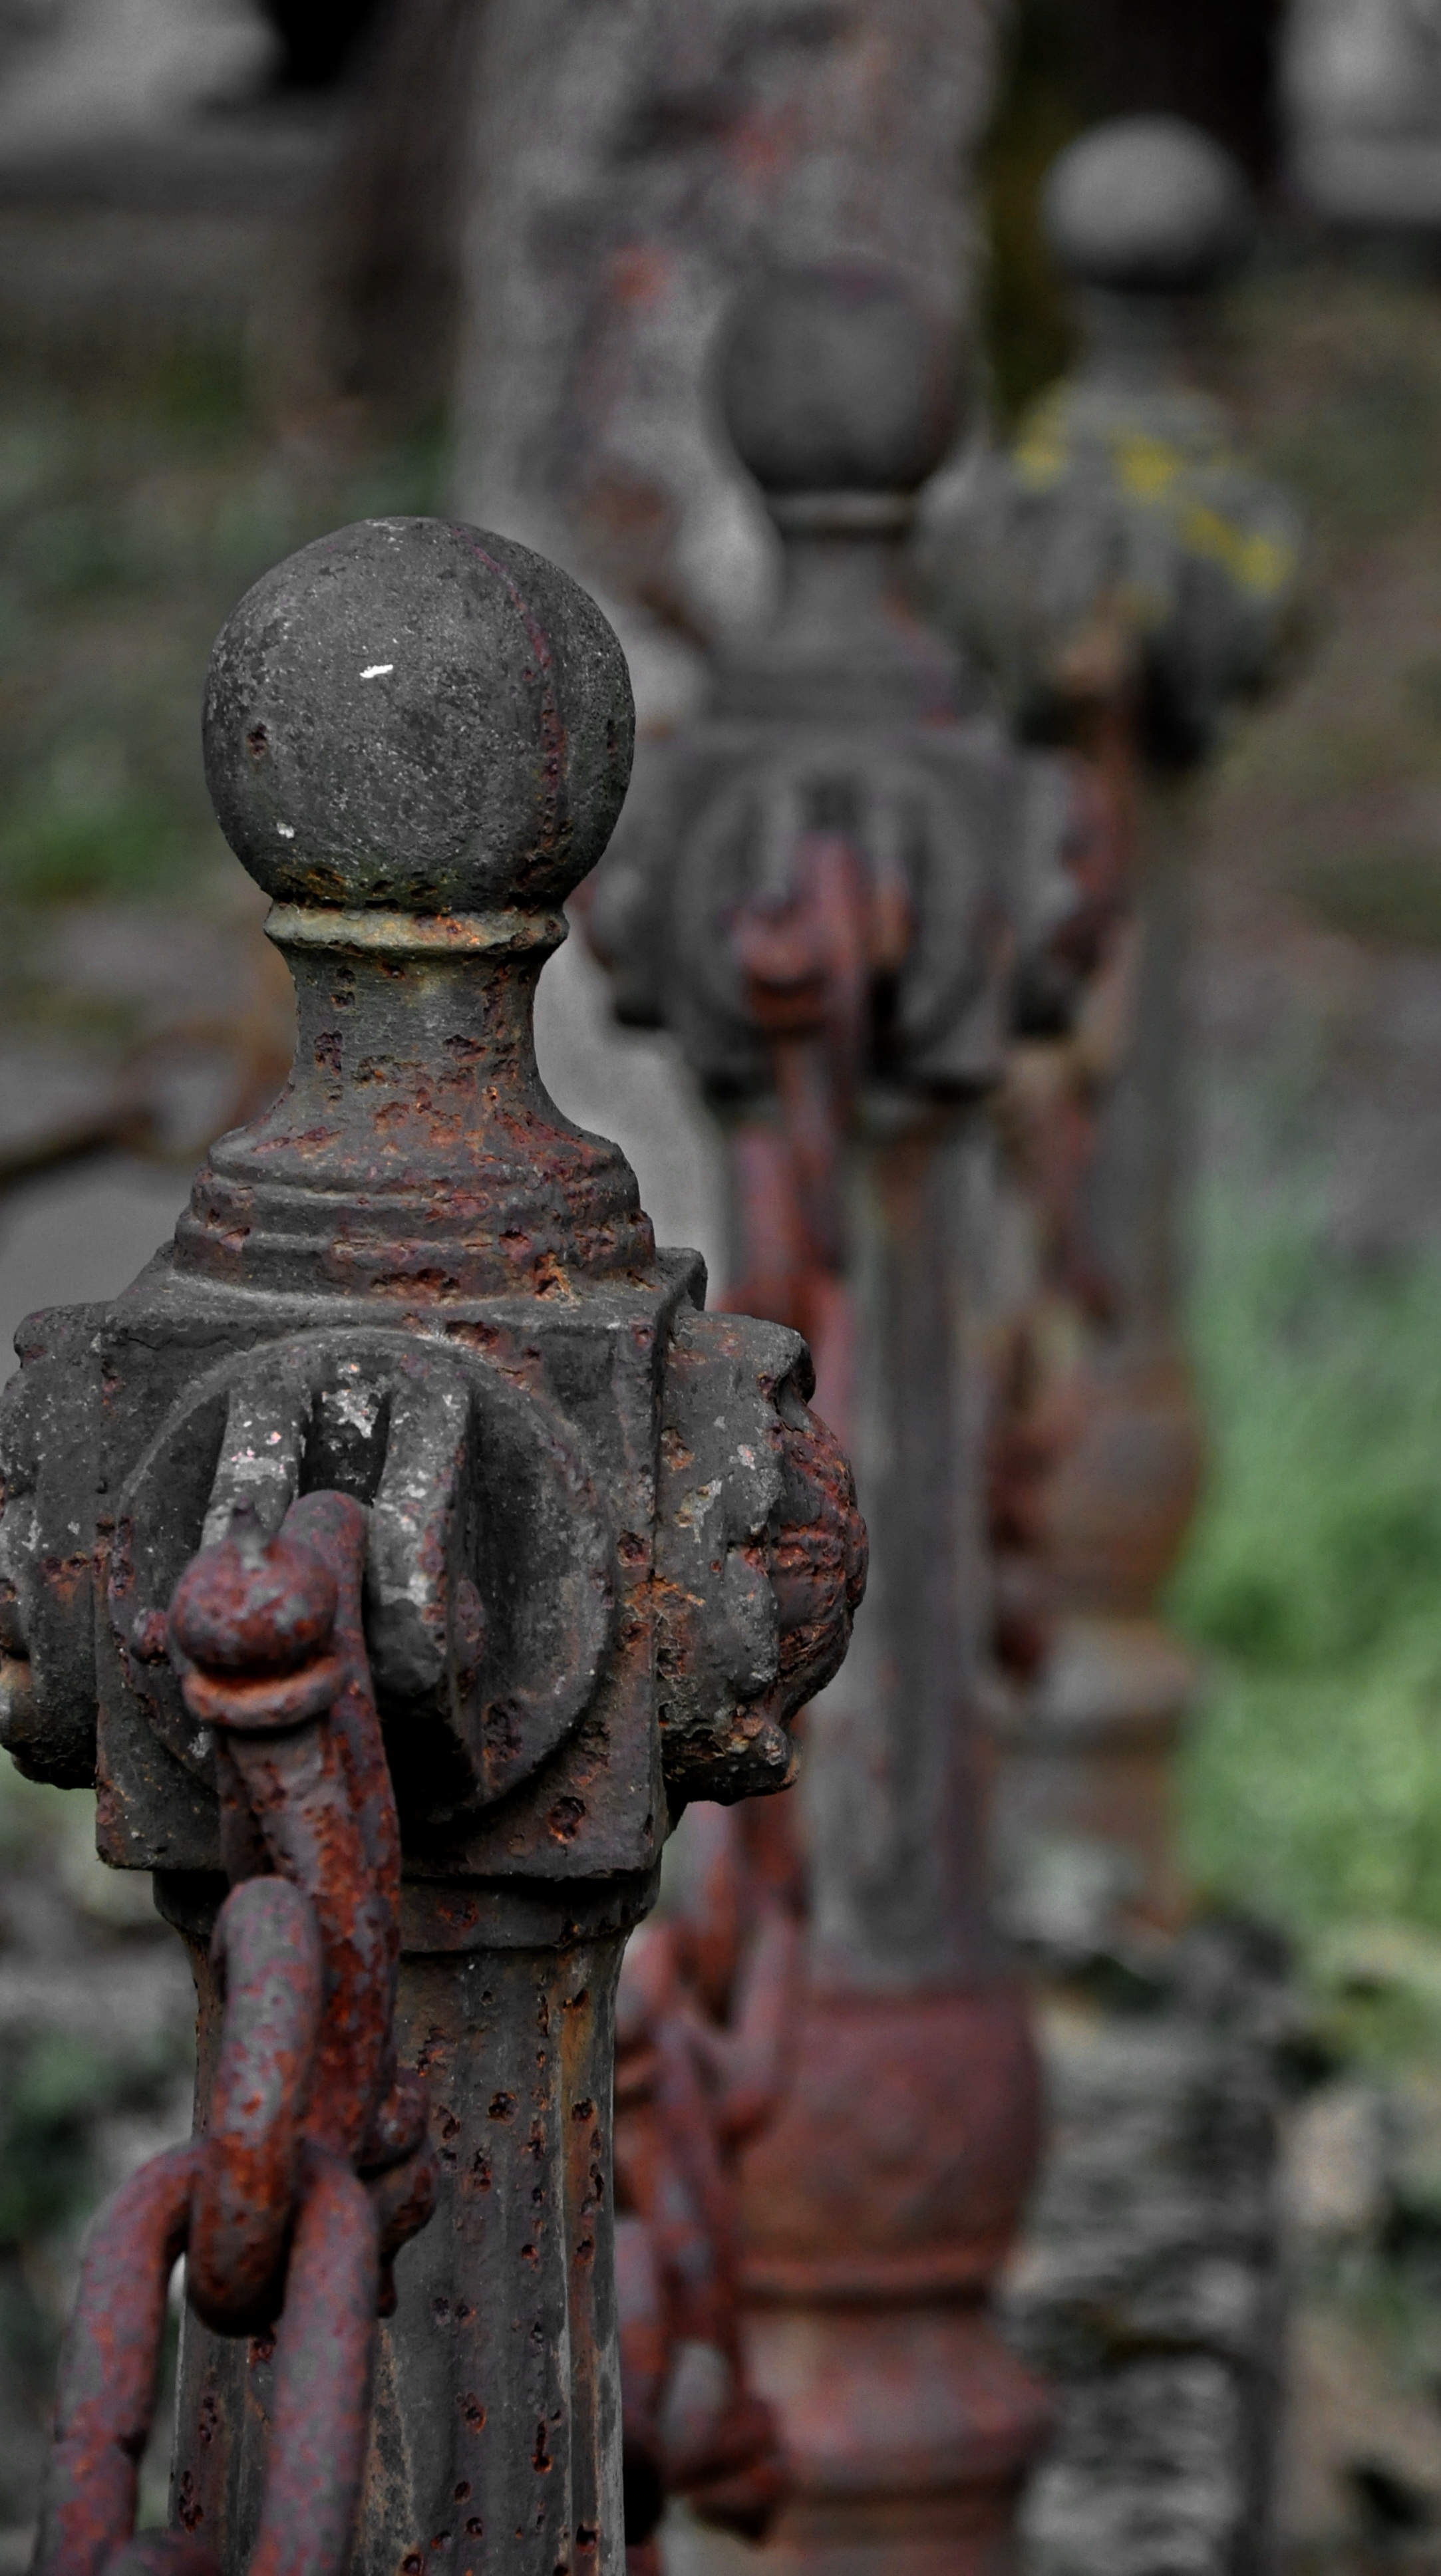
monument, statue, line, macro, sculpture, art, temple, columns, iron, carving, ancient history